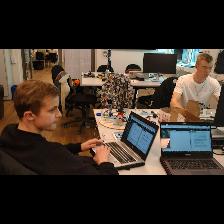
Label: Human